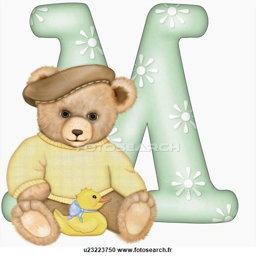
illustration of the capital letter m with teddy bear